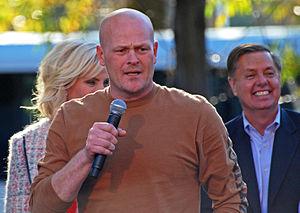
Joe le plombier, de son vrai nom Samuel Joseph Wurzelbacher, est un employé de Newell Plumbing & Heating résidant à Holland, Ohio aux États-Unis qui s'est retrouvé sous le feu des médias au cours de l’élection présidentielle américaine de 2008 à la suite de sa rencontre avec Barack Obama et aux commentaires qu'elle a engendrés, notamment ceux du candidat républicain John McCain. Son nom aurait été mentionné par l'un et l'autre des deux candidats au moins 26 fois lors du troisième et dernier débat entre les deux principaux candidats à l'élection présidentielle le 15 octobre 2008 à propos de la fiscalité des petites et moyennes entreprises.